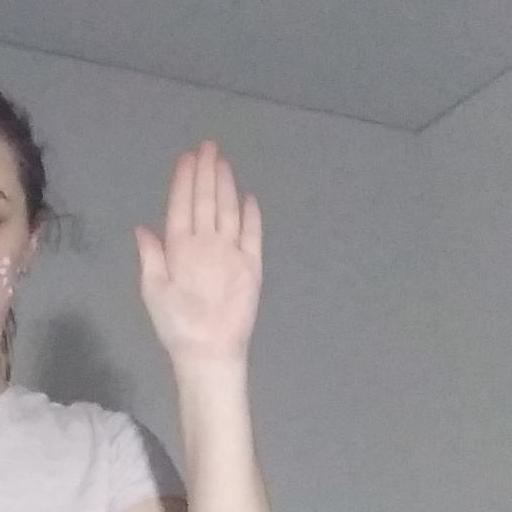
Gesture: stop